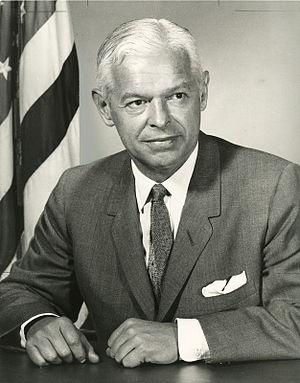
La dissuasion nucléaire est l'un des aspects majeurs de la guerre froide entre les États-Unis et l'URSS, non que l'arme nucléaire soit à l'origine de leur face à face, mais parce qu'elle joue un rôle central dans les stratégies de sécurité nationale et les relations internationales durant toute cette période de l'histoire.
Le secrétaire à la Marine des États-Unis est le chef civil du département de la Marine. Le poste était occupé par un membre du cabinet du président des États-Unis jusqu'en 1947, quand la Marine, l'Armée de terre, et l'Armée de l'air furent regroupées dans le nouvellement créé département de la Défense. Le poste de secrétaire à la Marine fut alors placé sous l'autorité du secrétaire à la Défense au lieu d'être un membre du Cabinet présidentiel.